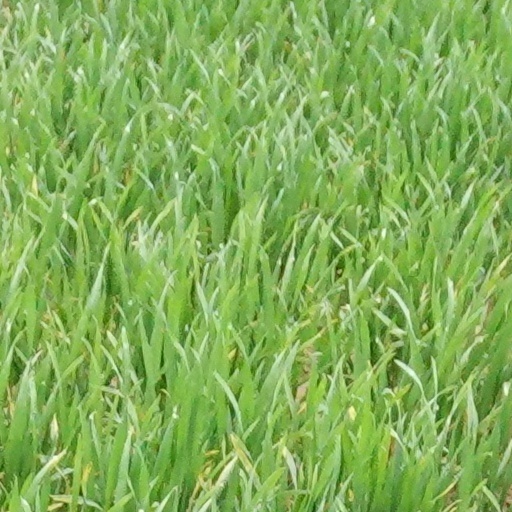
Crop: wheat